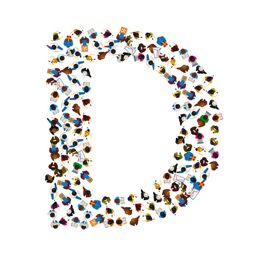
a group of people in the shape of person on light background .